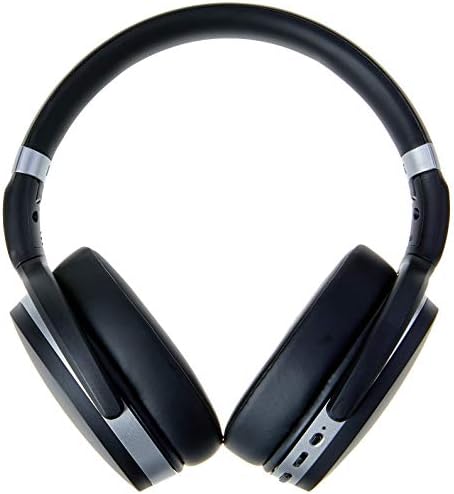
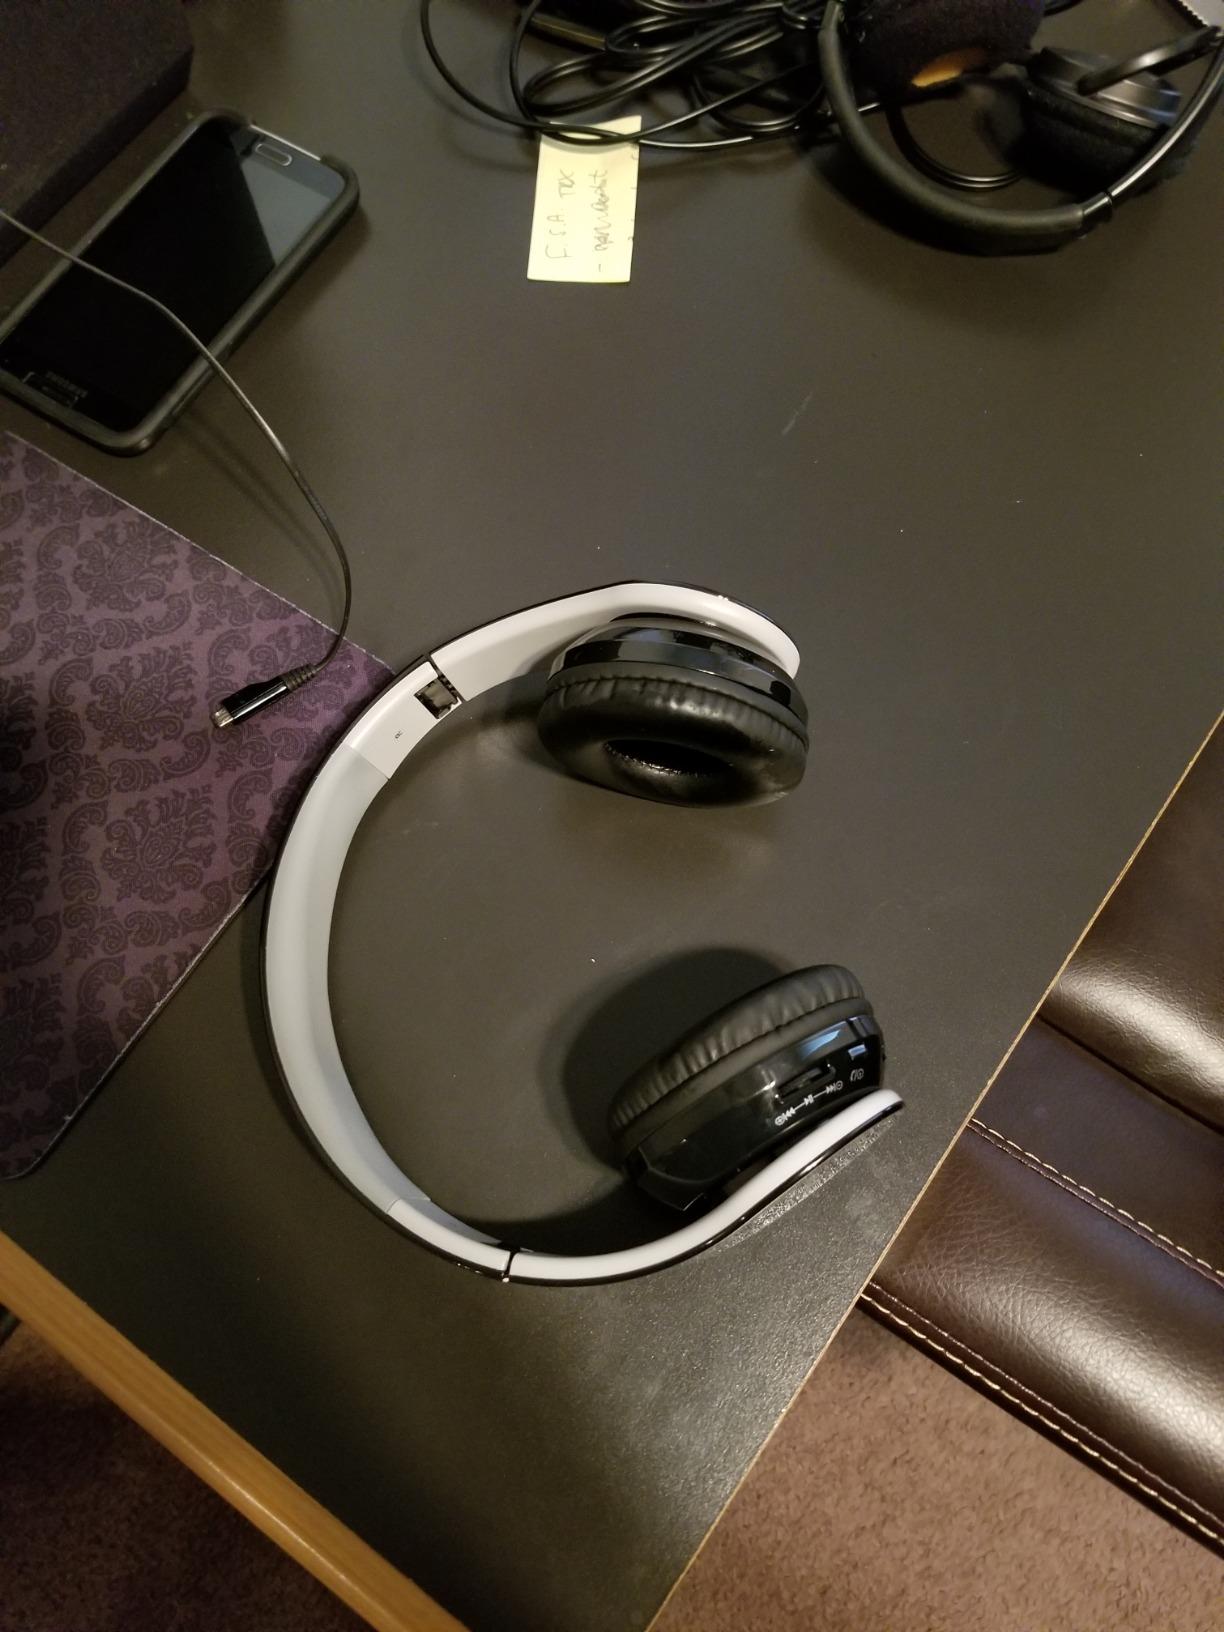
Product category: headphones
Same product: no